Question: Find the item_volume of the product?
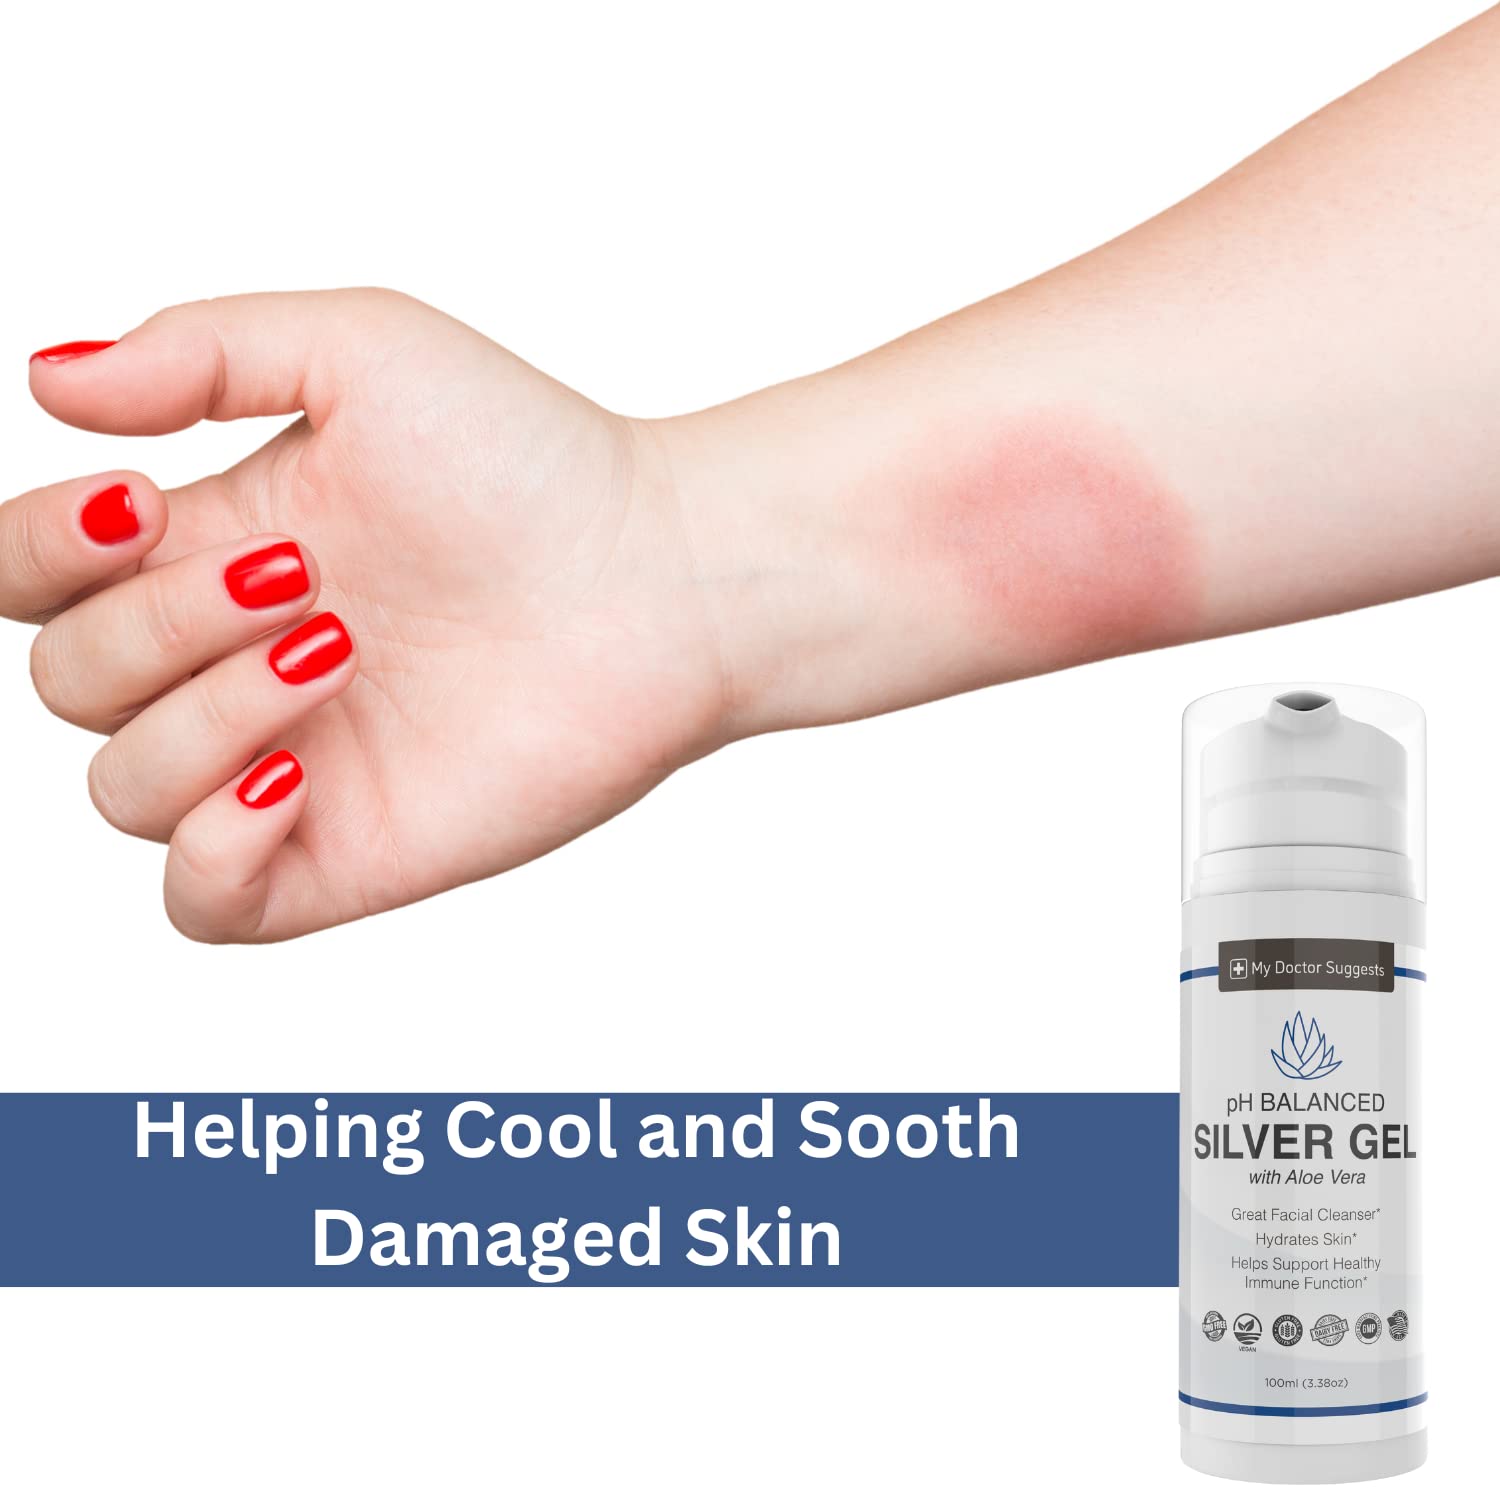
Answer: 100.0 fluid ounce